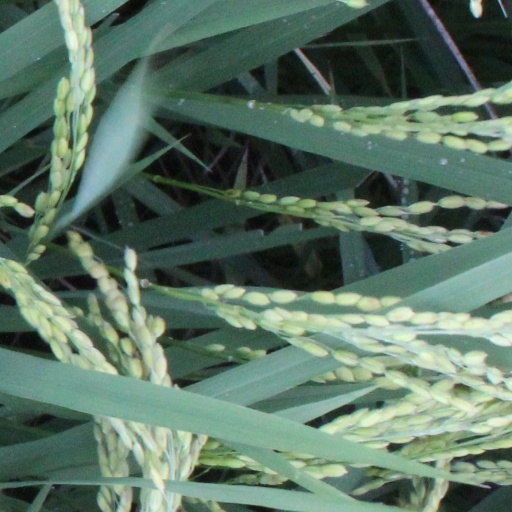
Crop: rice